Saint John Eye Hospital Group

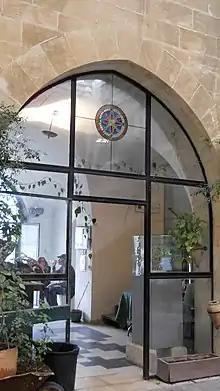
Clifford Holliday's new wing, today's Jerusalem House of Quality

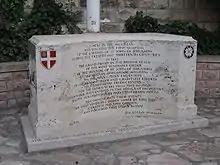
Memorial in Muristan Street, Old City, marking the location of the medieval hospital, as well as the second site of the modern hospital (1949–1960)

In the 1970s, the original hospital building was sold to a developer who wanted to demolish it and build a hotel in its place. Following a campaign by the Society for the Protection of Nature in Israel, the developer was barred from demolishing the building; instead he was permitted to build an extension to it, in keeping with the original style of the building, and to renovate and preserve the original structure. The hotel was opened in the 1980s and was named the Mt. Zion Hotel.